Sachin Pilgaonkar

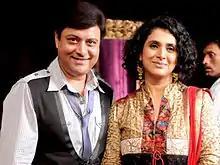
Sachin with wife Supriya Pilgaonkar in 2010

Sachin was born in Bombay in a Goan Konkani family from Pilagaon, Goa. His father Sharad Pilgaonkar was a film producer, and also managed a printing business in Mumbai.